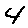
Label: 4